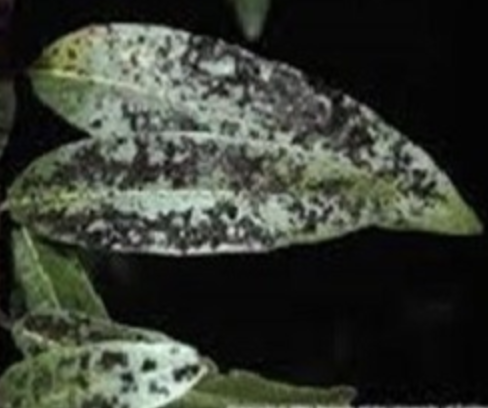
Label: sooty_mold